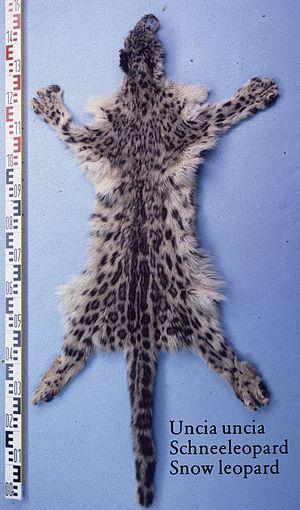
La peau de Panthère des neiges, également appelée peau d'Once ou peau d'Irbis est une peau ou fourrure de Panthère des neiges. Ce félin présente une robe de couleur gris pâle à blanc cassée couverte de marques noires très variées. Le poil est long et très dense. La fourrure de Panthère des neiges a été utilisée en ameublement, surtout en tapis, et dans la mode. En raison de la rareté du félin, la peau était traditionnellement présente dans les marchés locaux, mais a rarement atteint les marchés internationaux de la fourrure.